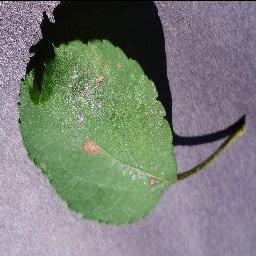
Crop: apple
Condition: black_rot